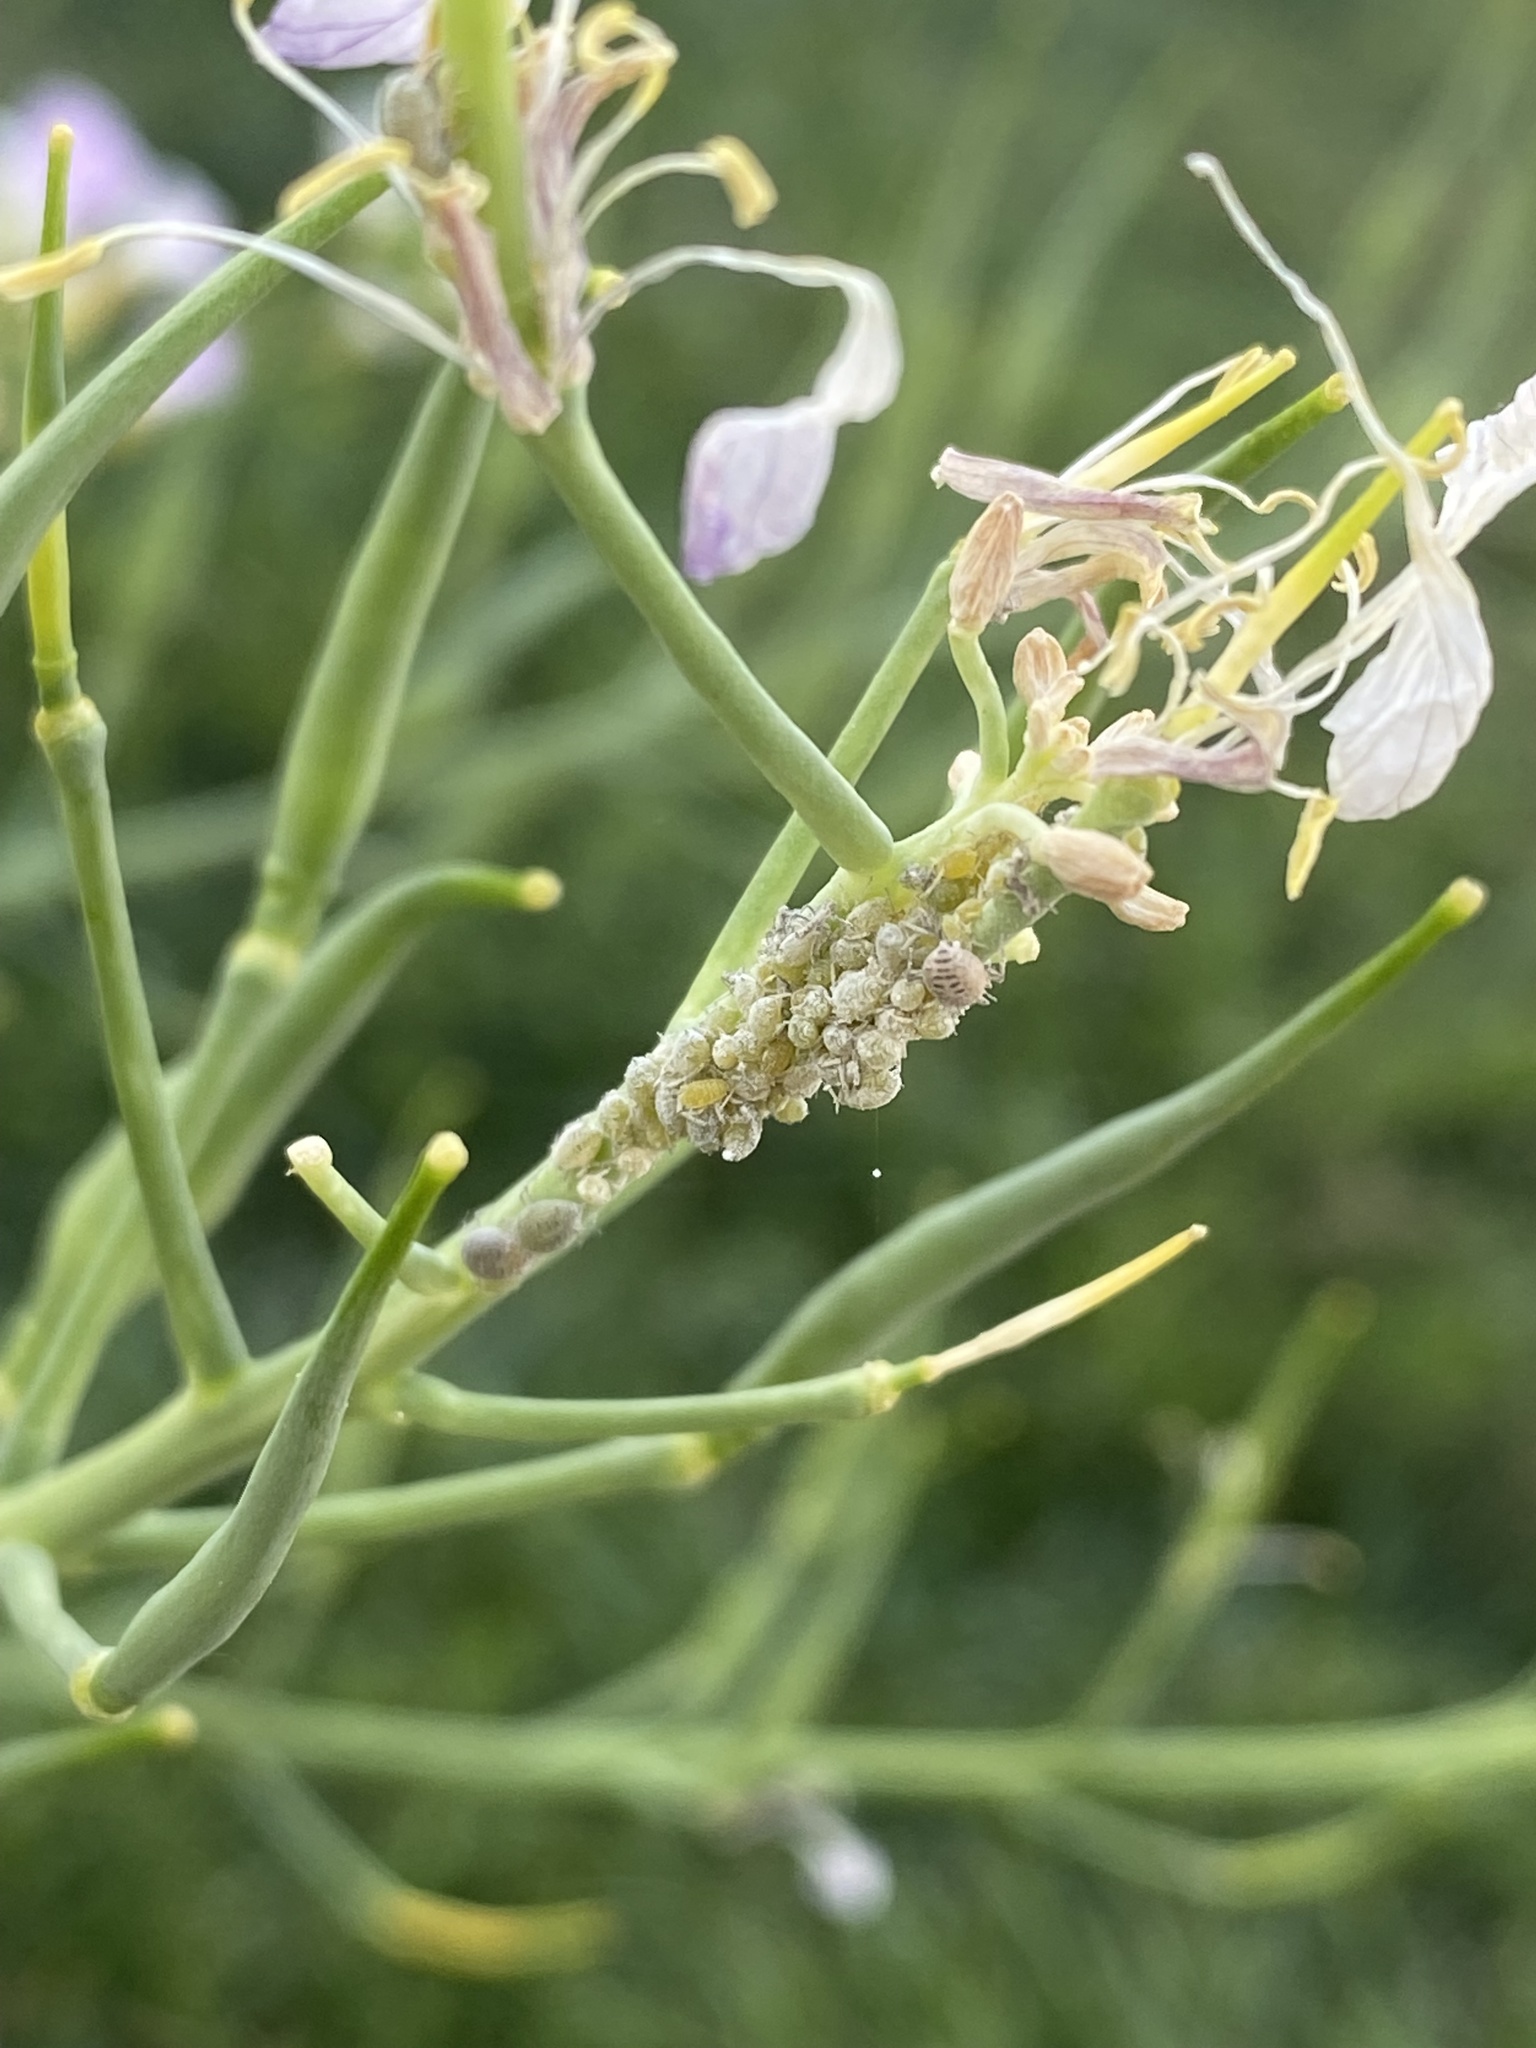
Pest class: cabbage_aphid